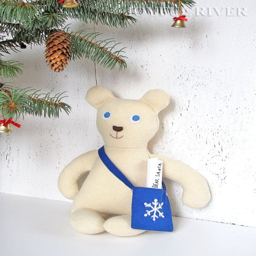
postman is ready to bring all the letters to film character .